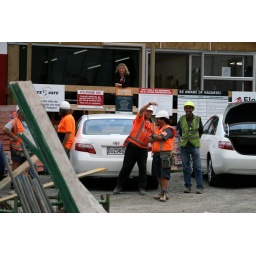
The water pump in the basement caused an evacuation... and fire trucks